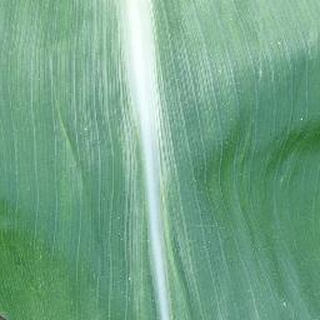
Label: healthy_corn